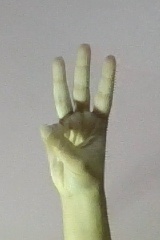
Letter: thaa